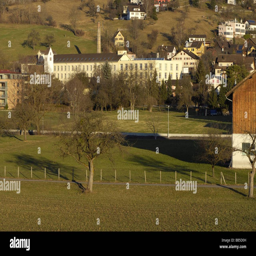
University of Liechtenstein